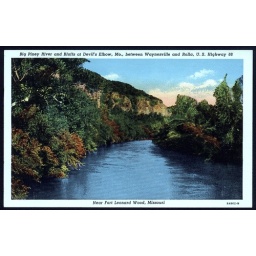
Big Piney river as viewed from the bridge on OLDER 66 at Devil's Elbow, MO near Hooker Cut